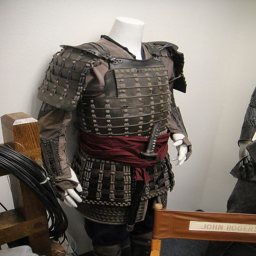
the prop store of - costume from historical drama film